Susan Blakely

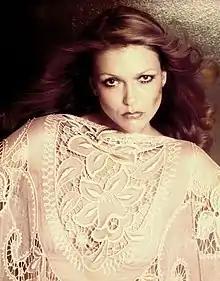

Susan Blakely (born September 7, 1948) is an American actress. She is best known for her leading role in the 1976 ABC miniseries "Rich Man, Poor Man", for which she received a Golden Globe Award for Best Actress – Television Series Drama and an Emmy nomination for Best Actress. Blakely also has appeared in films including "The Towering Inferno" (1974), "Report to the Commissioner" (1975), "Capone" (1975), "The Concorde ... Airport '79" (1979) and "Over the Top" (1987).